Mitsubishi G4M

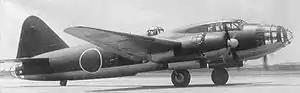
A Mitsubishi G4M2a Model 24 of the 763rd "Kōkūtai"

The Mitsubishi G4M is a twin-engine, land-based medium bomber formerly manufactured by the Mitsubishi Aircraft Company, a part of Mitsubishi Heavy Industries, and operated by the Air Service (IJNAS) of the Imperial Japanese Navy from 1940 to 1945. Its official designation is and was commonly referred to by Japanese Navy pilots as due to the cylindrical shape of its fuselage and its tendency to ignite after a hit. The Allied reporting name was "Betty".